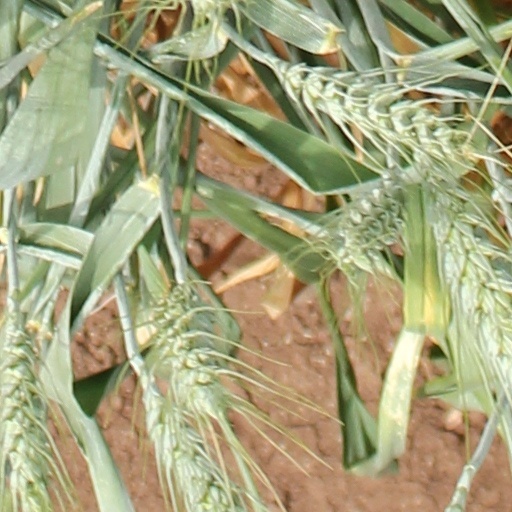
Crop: wheat